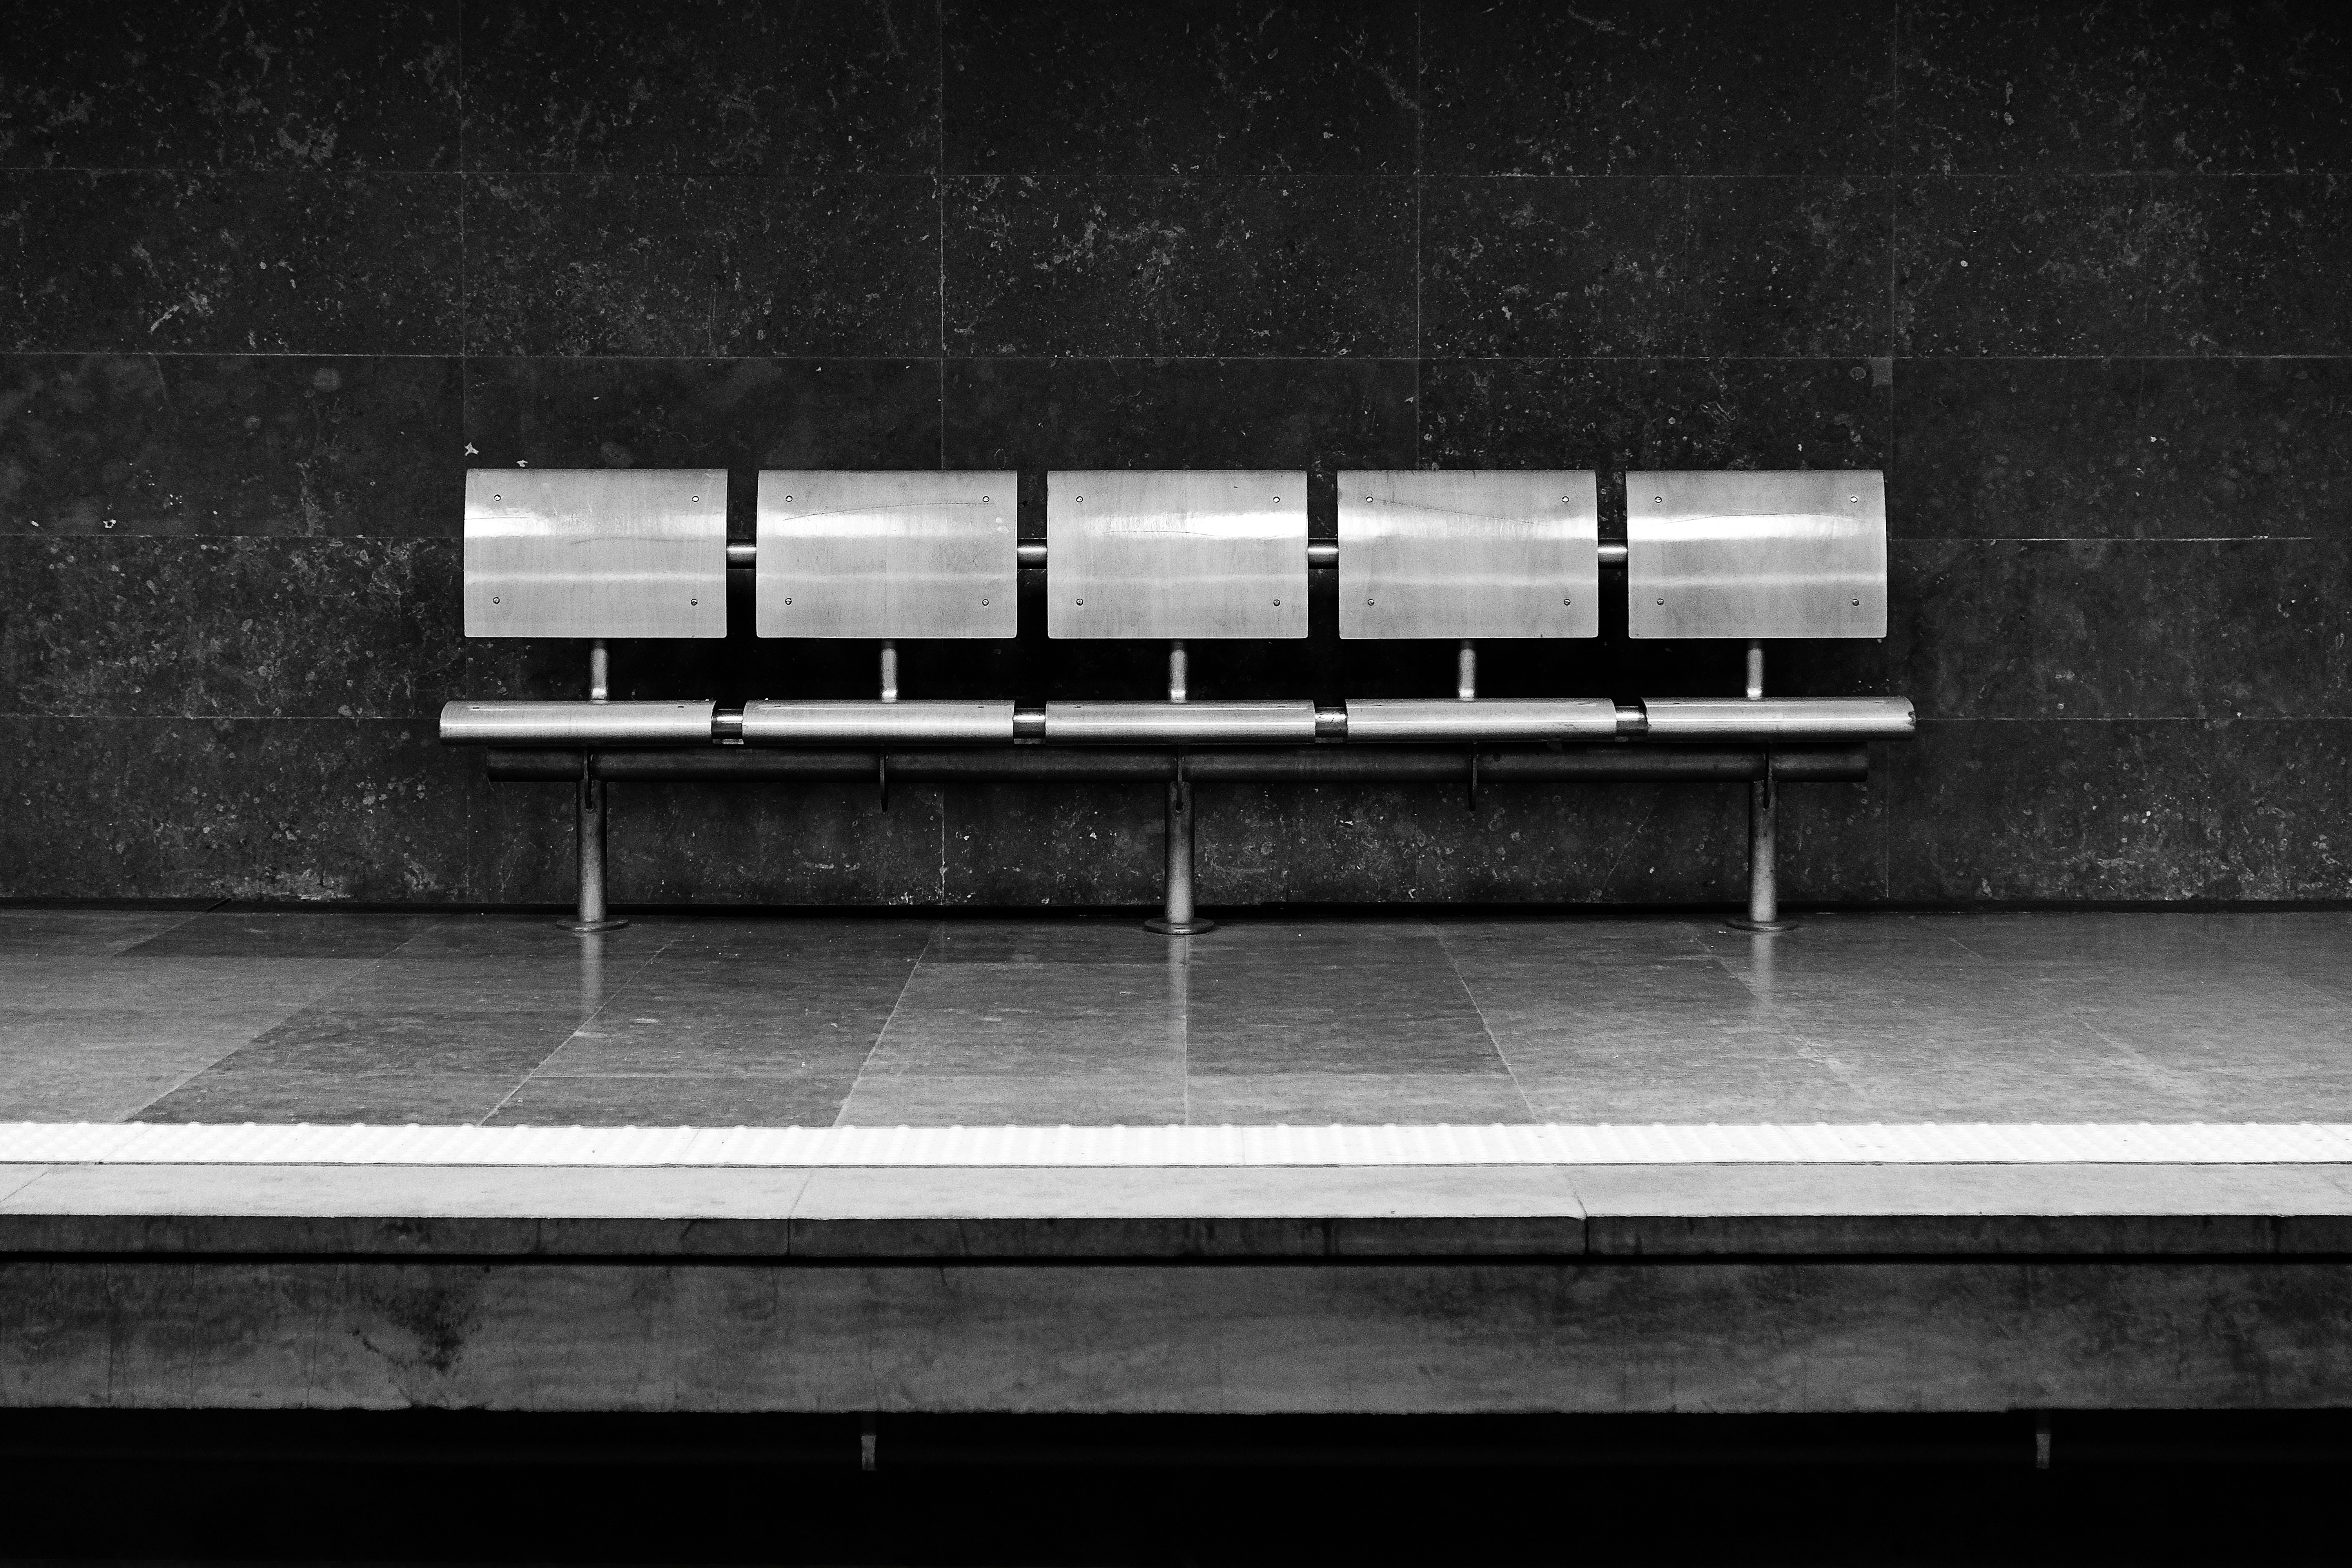
table, light, black and white, architecture, sky, night, photography, line, darkness, black, furniture, monochrome, symmetry, angle, daylighting, still life photography, product design, monochrome photography